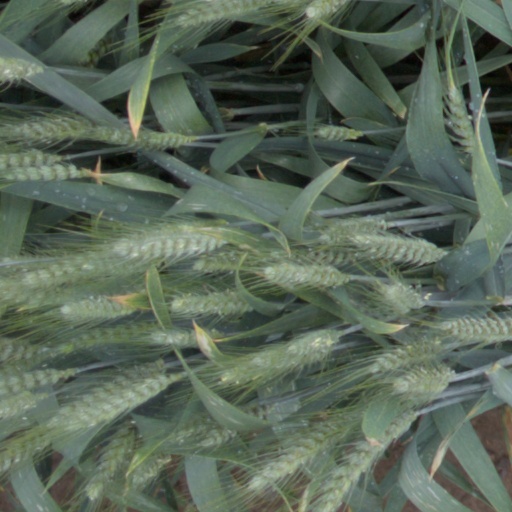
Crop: wheat